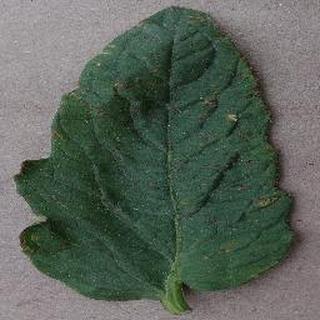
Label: tomato_bacterial_spot